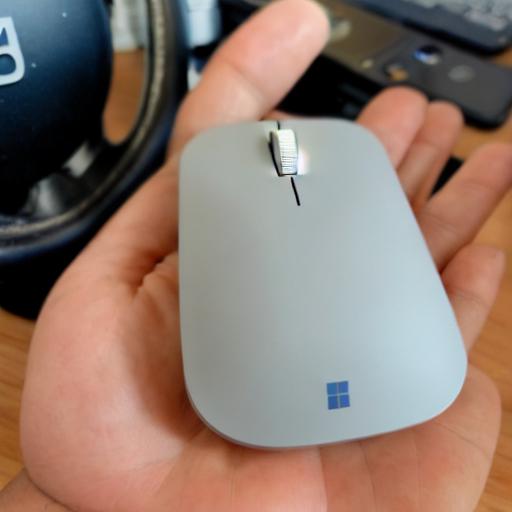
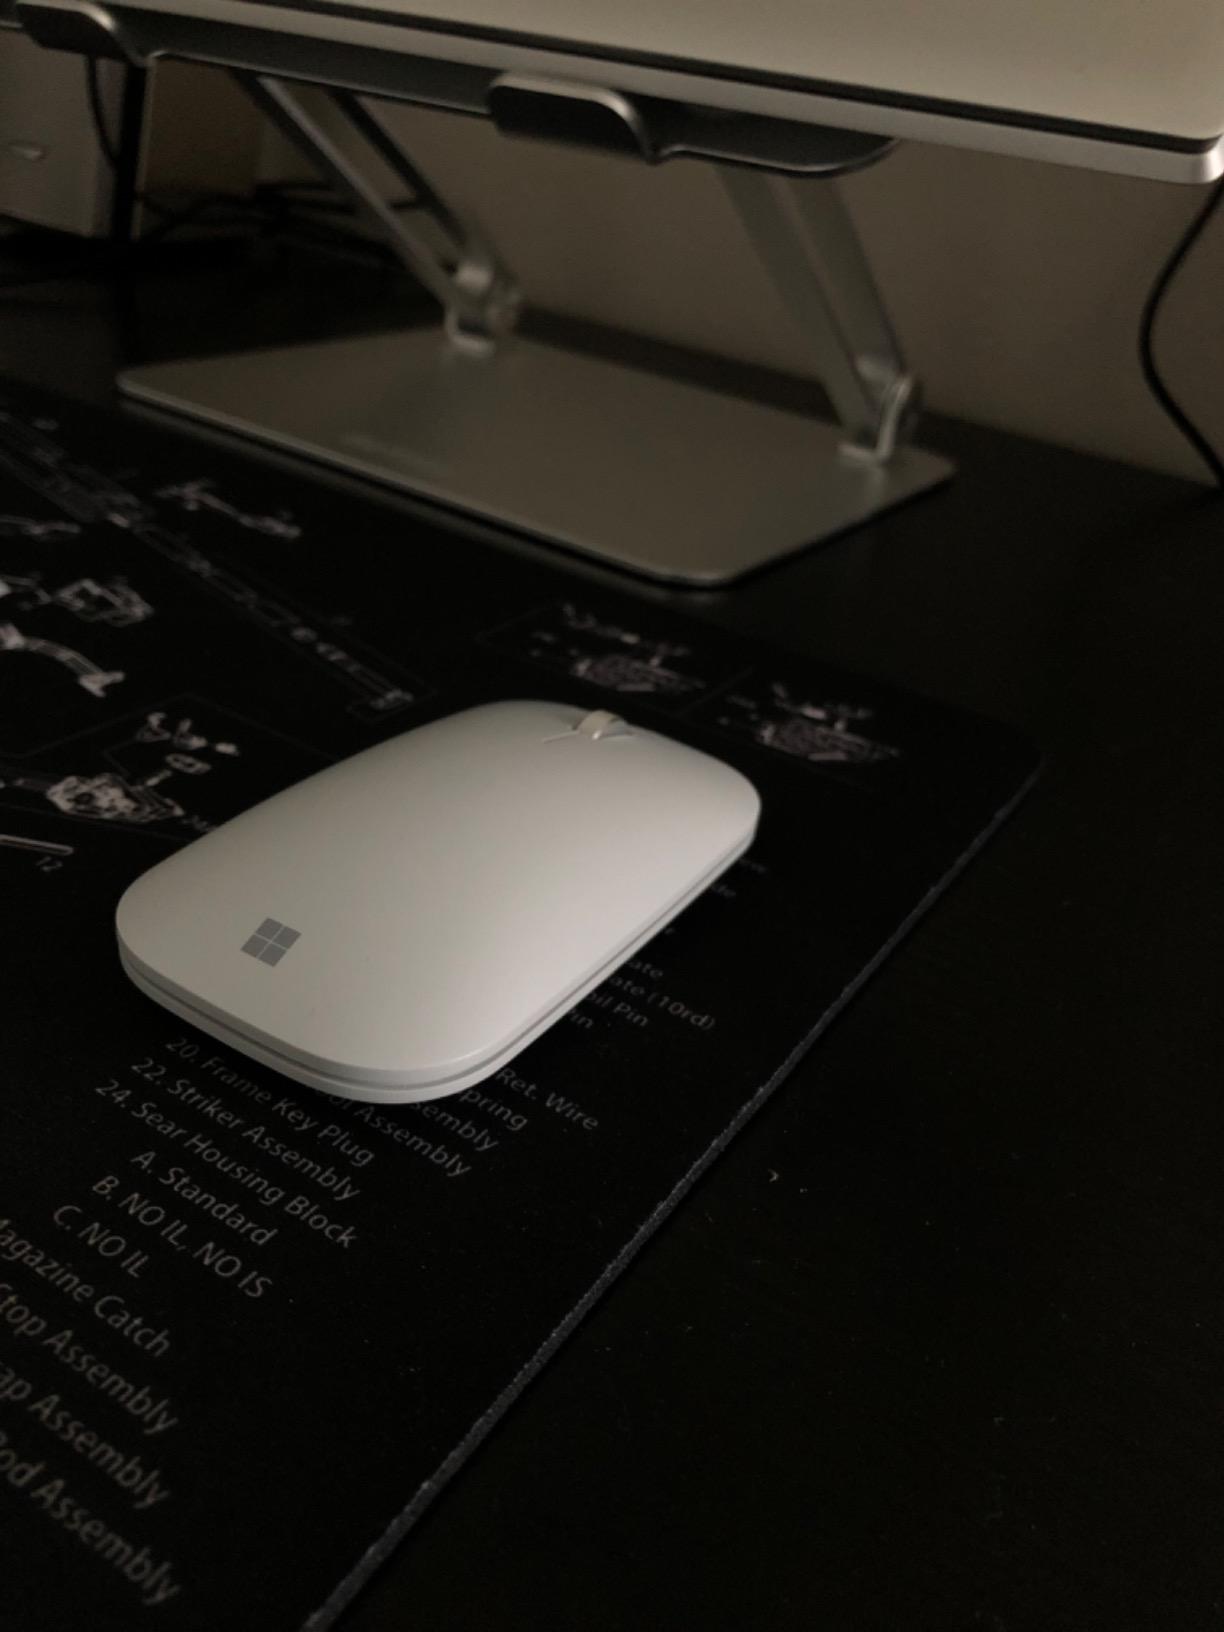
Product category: mouse
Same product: no